Edmond Michotte collection

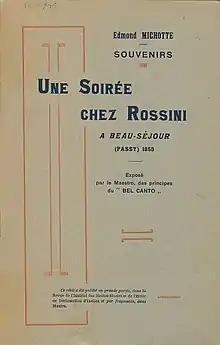
E. Michotte, "Une soirée chez Rossini à Beau-Séjour (Passy), 1858" (Library of the "Royal Conservatory of Brussels", B-Bc, FEM-801)

The Edmond Michotte collection is a donation to the Royal Conservatory of Brussels phased between 1897 and 1913, by the Belgian homonymous composer and musicographer, of an important part of the private library of Rossini with whom he became friendly.